Netherlands Antilles

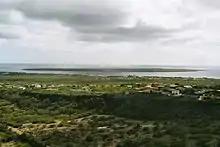
The flat landscape of Klein Bonaire

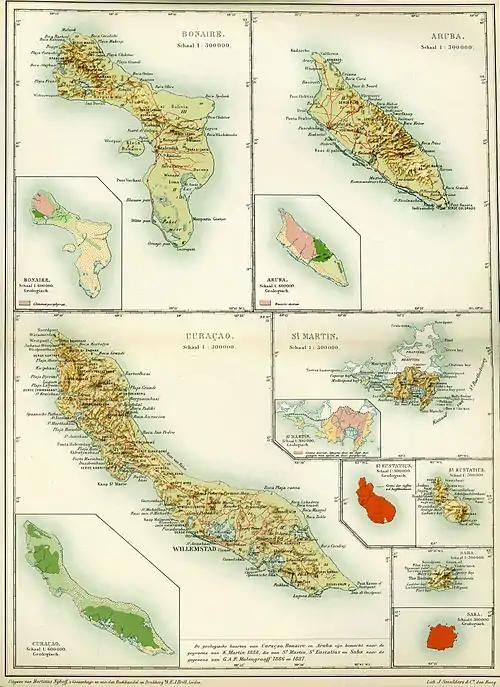
Maps of the Netherlands Antilles, 1910s

The Netherlands Antilles have a tropical trade-wind climate, with hot weather all year round. The Leeward islands are subject to hurricanes in the summer months, while those islands located in the Leeward Antilles are warmer and drier.